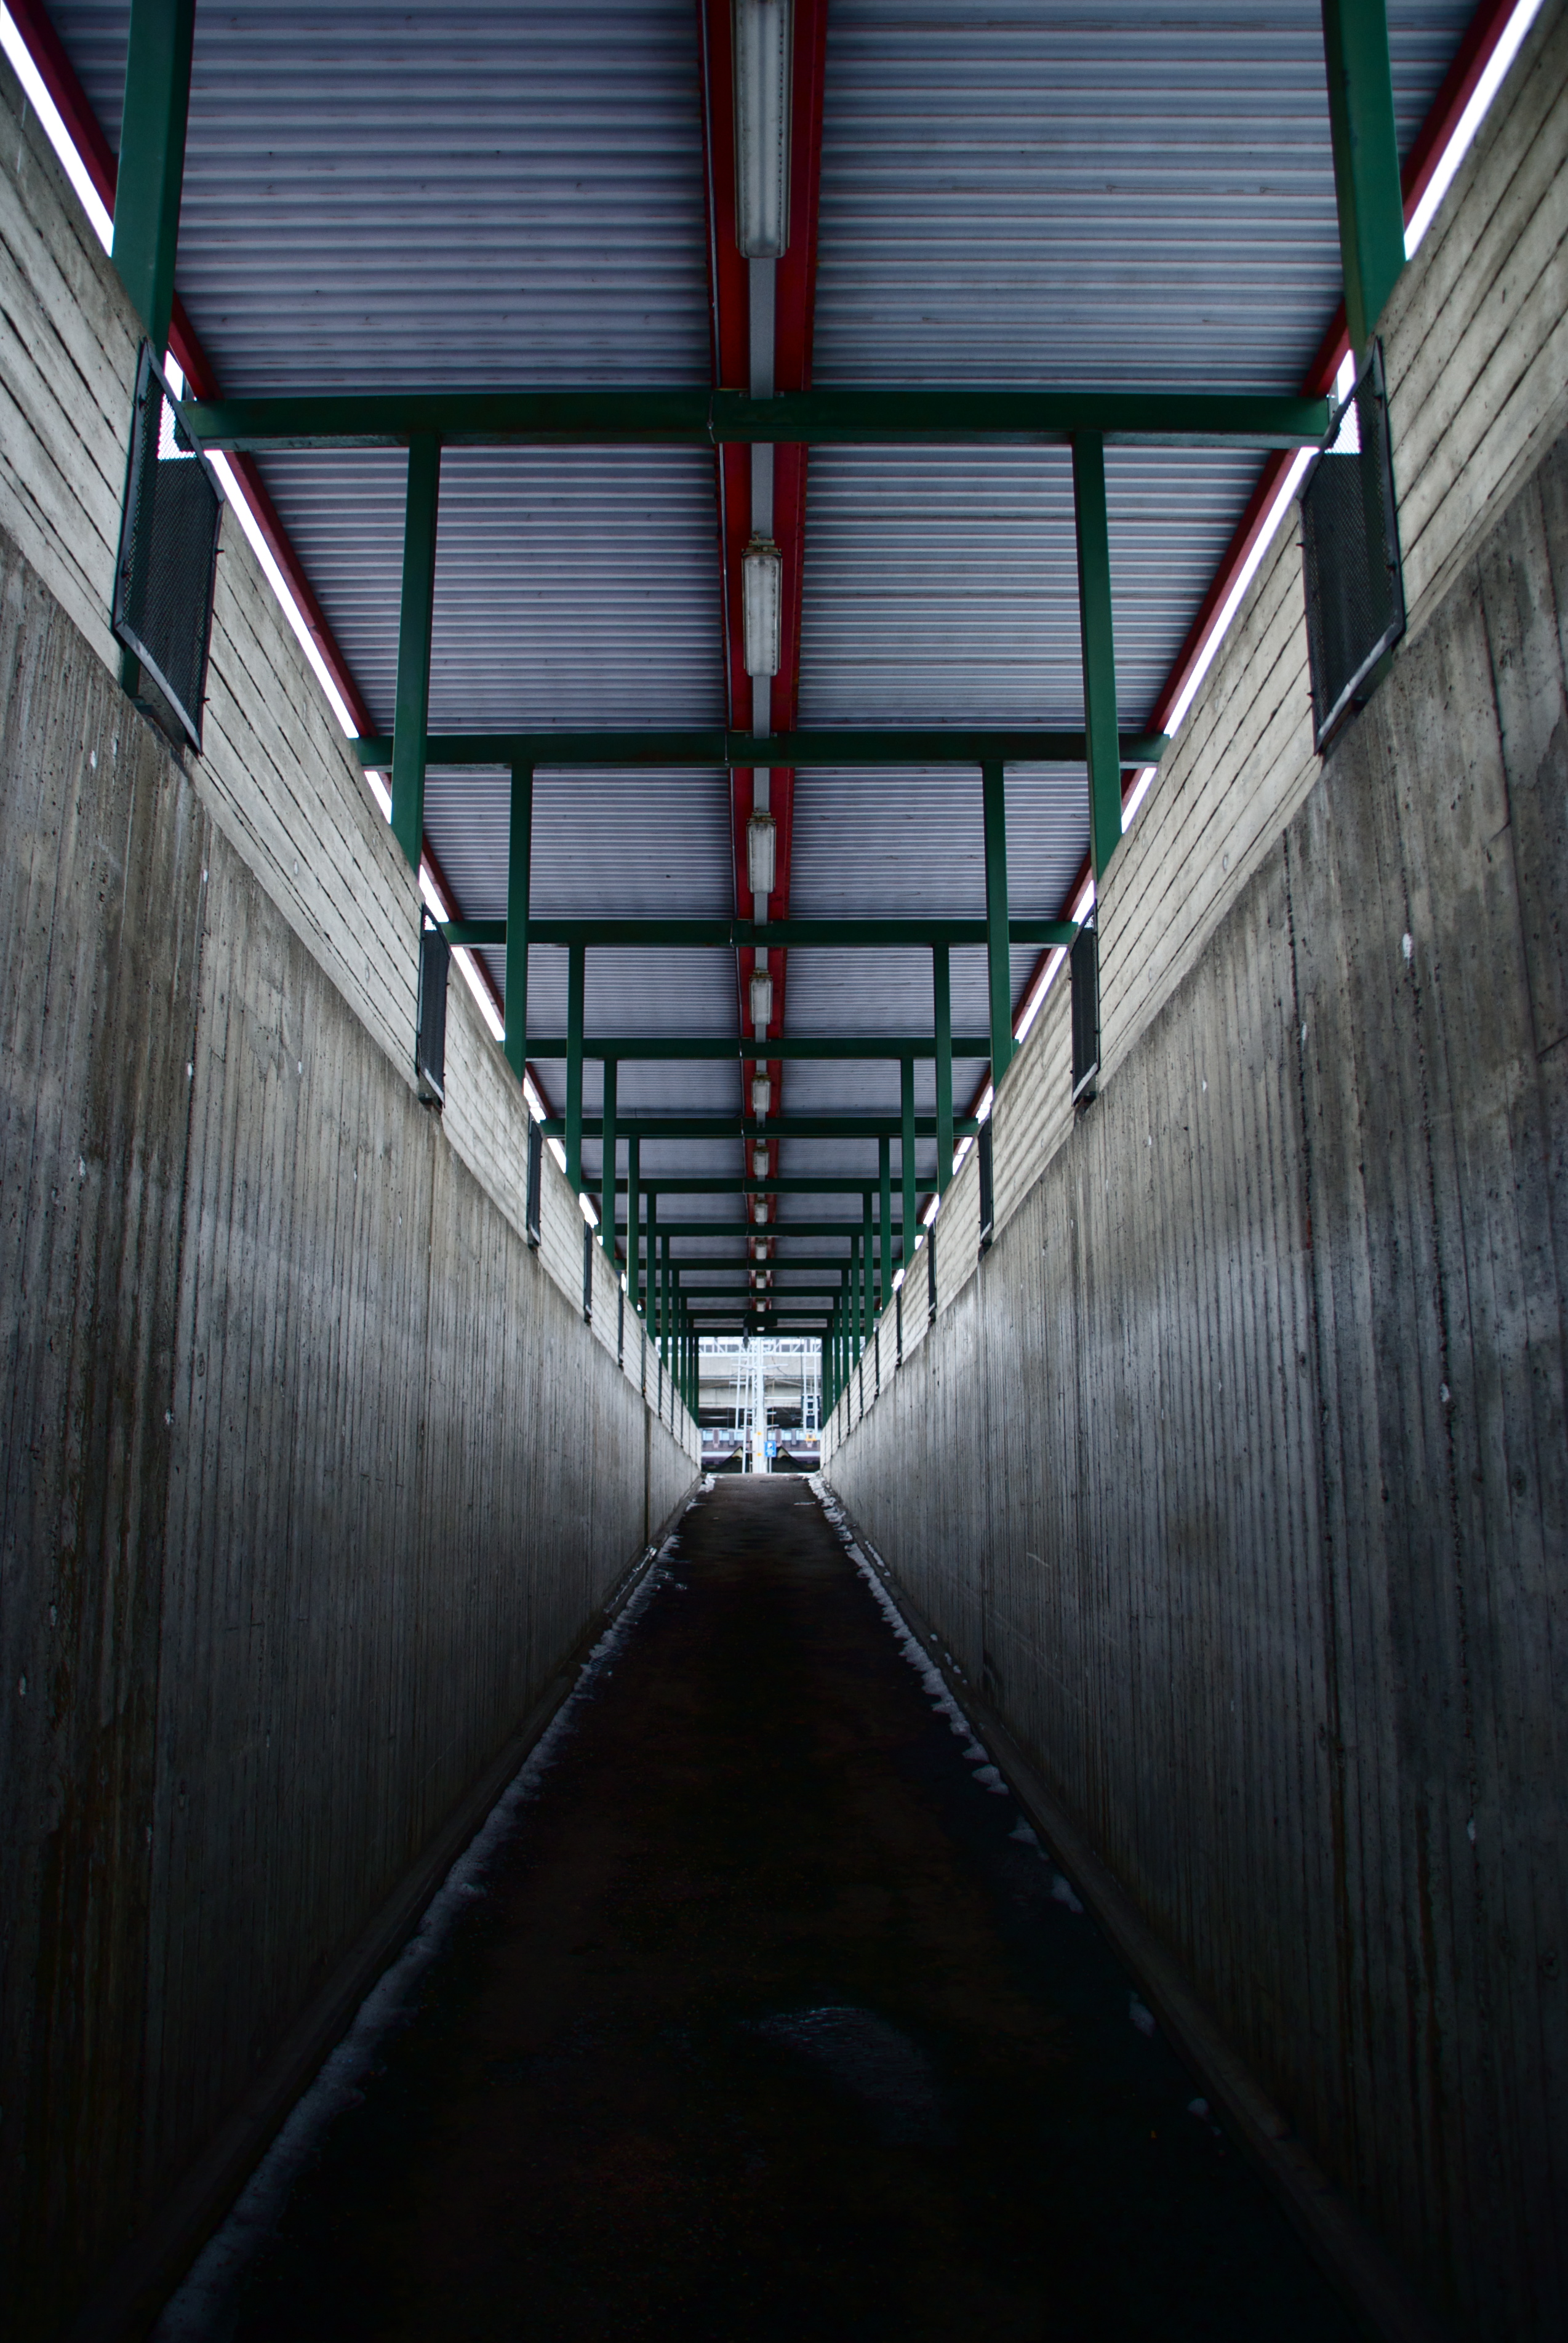
light, architecture, structure, road, street, city, urban, steel, subway, europe, line, green, red, metal, station, nikon, modern, concrete, public transport, capital, grey, art, infrastructure, symmetry, digital, angle, still, hard, repeat, norway, oslo, daylighting, metropolitan area, fixed link